Ghostbusters II (computer video game)

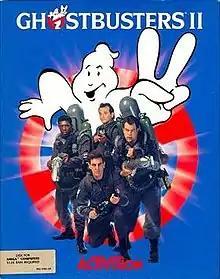

Ghostbusters II is a 1989 action game based on the film of the same name. It was published by Activision for various computer platforms. British studio Foursfield developed a version for Commodore 64, Amiga, Atari ST, Amstrad CPC and ZX Spectrum, which also got ported to the MSX by New Frontier. It features three levels based on scenes from the film. Dynamix developed a separate version for the DOS, also based on the film. The non-DOS versions were praised for the graphics and audio, but criticized for long loading times, disk swapping, and the final level. The DOS, Commodore 64 and Amiga versions were the only versions released in North America.